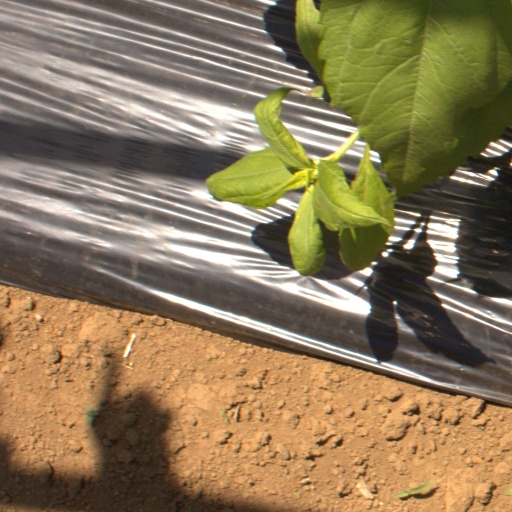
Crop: Jerusalem artichoke